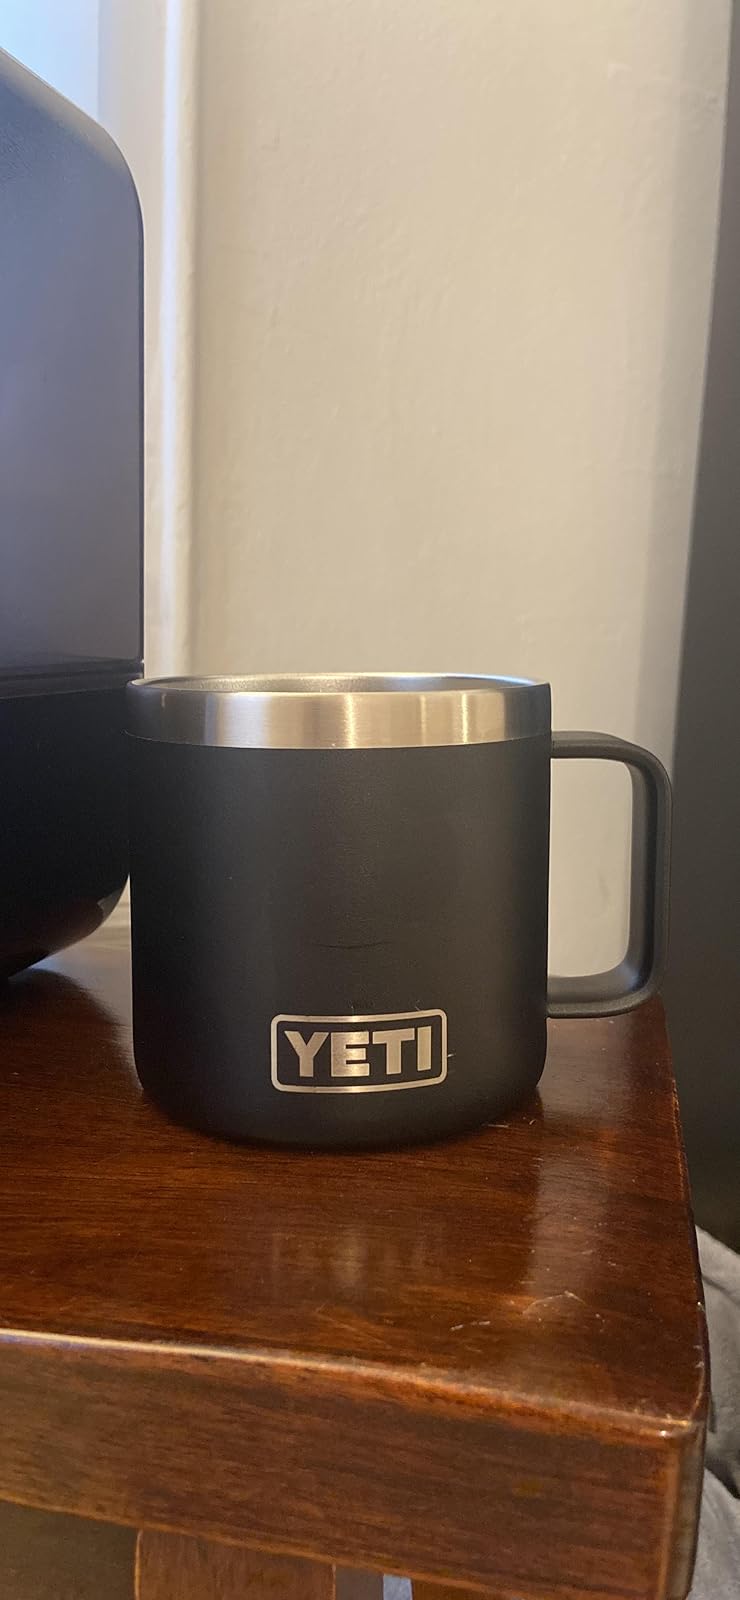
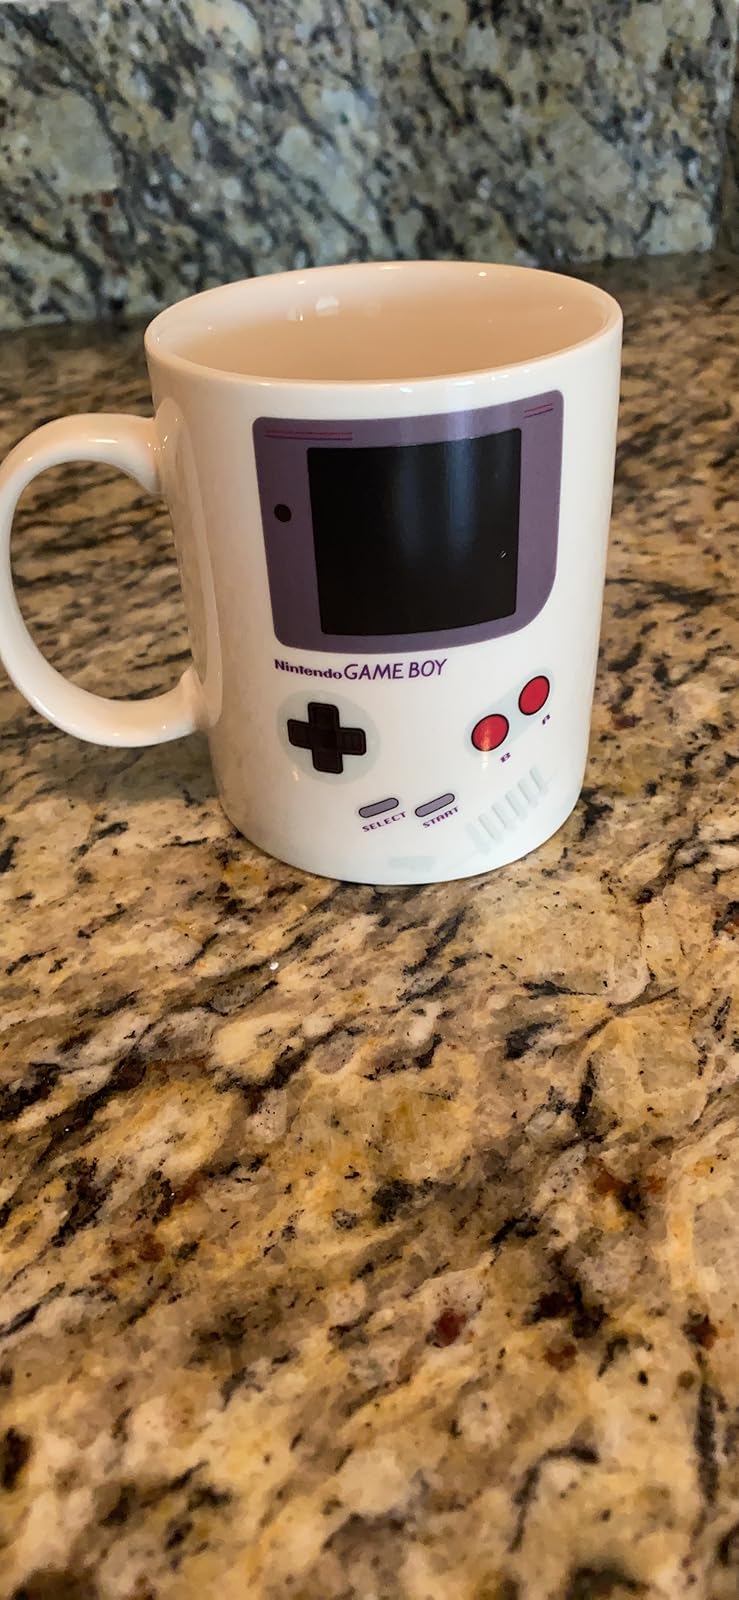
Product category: items_mug
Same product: no